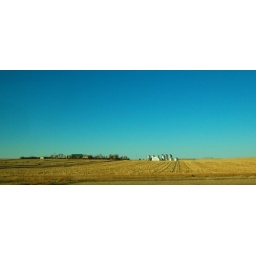
Some random shots out of the bus window in the Montana/Wyoming/North Dakota area